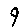
Label: 9